Bathers at Asnières

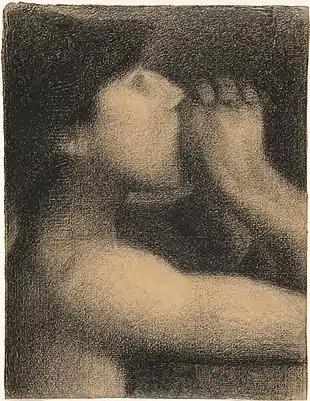
Conté crayon study of boy to the far right

Whereas for the most part Seurat used these oil studies to work through his compositional problems, nine extant drawings in conté crayon show him focusing individually on each of the five main figures in the painting. The drawings show Seurat working out ways of deploying light and shade for the purpose of implying space and plasticity. Many of the details the painter worked on in these monochrome drawings were to find their final realisation when translated into the colours of the finished oil painting.